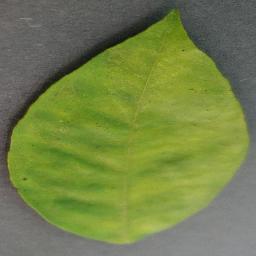
Label: Orange___Haunglongbing_(Citrus_greening)